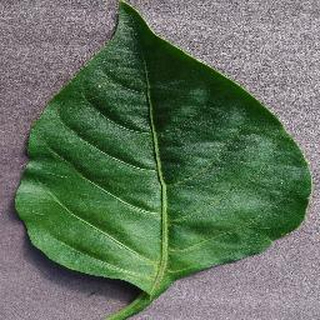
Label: healthy_bell_pepper